Jerry Lewis

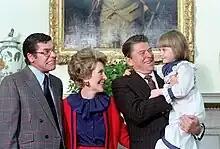
Lewis with President Ronald Reagan and First Lady Nancy Reagan meeting with MDA poster child Christi Bartlett in The Oval Office, March 1981

Following a syndicated talk show for Metromedia, Lewis directed an episode of "Brothers", appeared at the first Comic Relief in 1986, where he was the only performer to receive a standing ovation, appeared for "Classic Treasures", "Fight for Life" (1987), an ABC televised movie, did a second double act with Sammy Davis Jr., appeared on "Las Vegas at 75: All-Star Tribute", hosted "America's All-Time Favorite Movies" and came on "Speaking of Everything". While guest-starring in five episodes of "Wiseguy", its filming schedule forced Lewis to miss the Museum of the Moving Image's opening with a retrospective of his work.